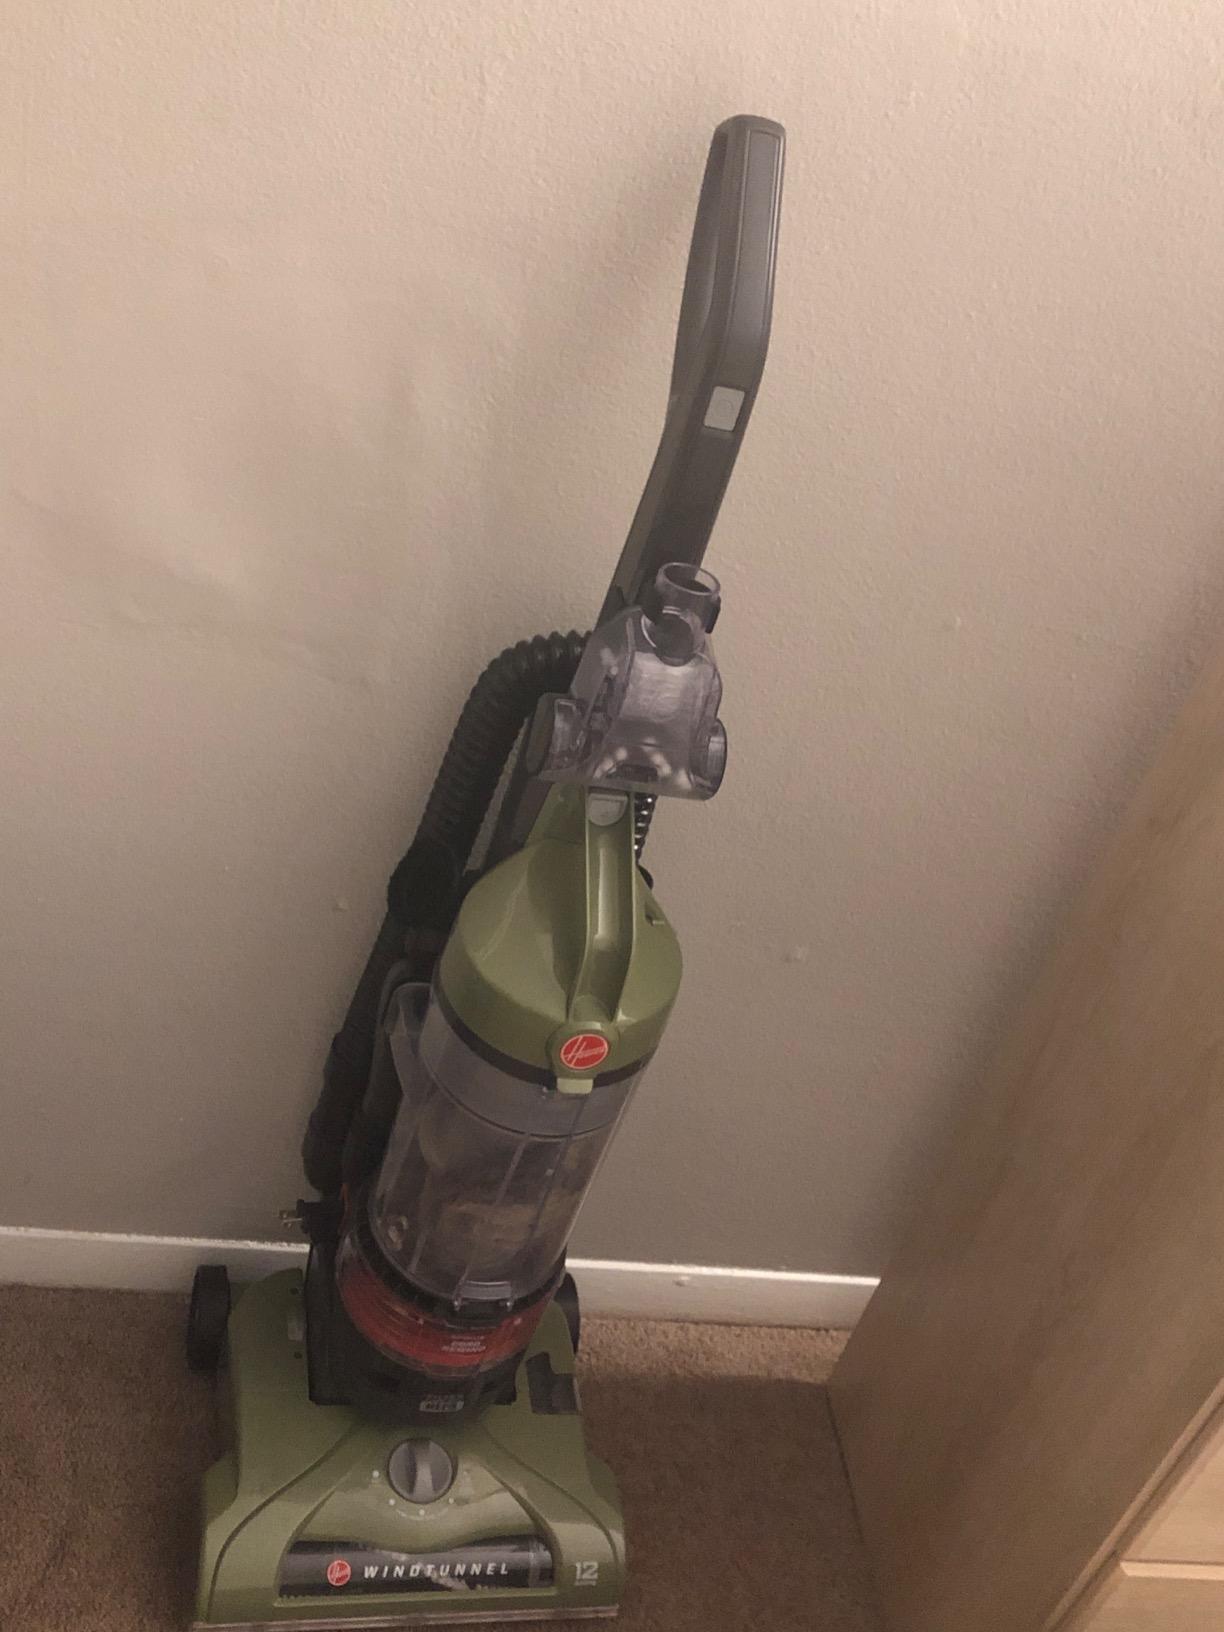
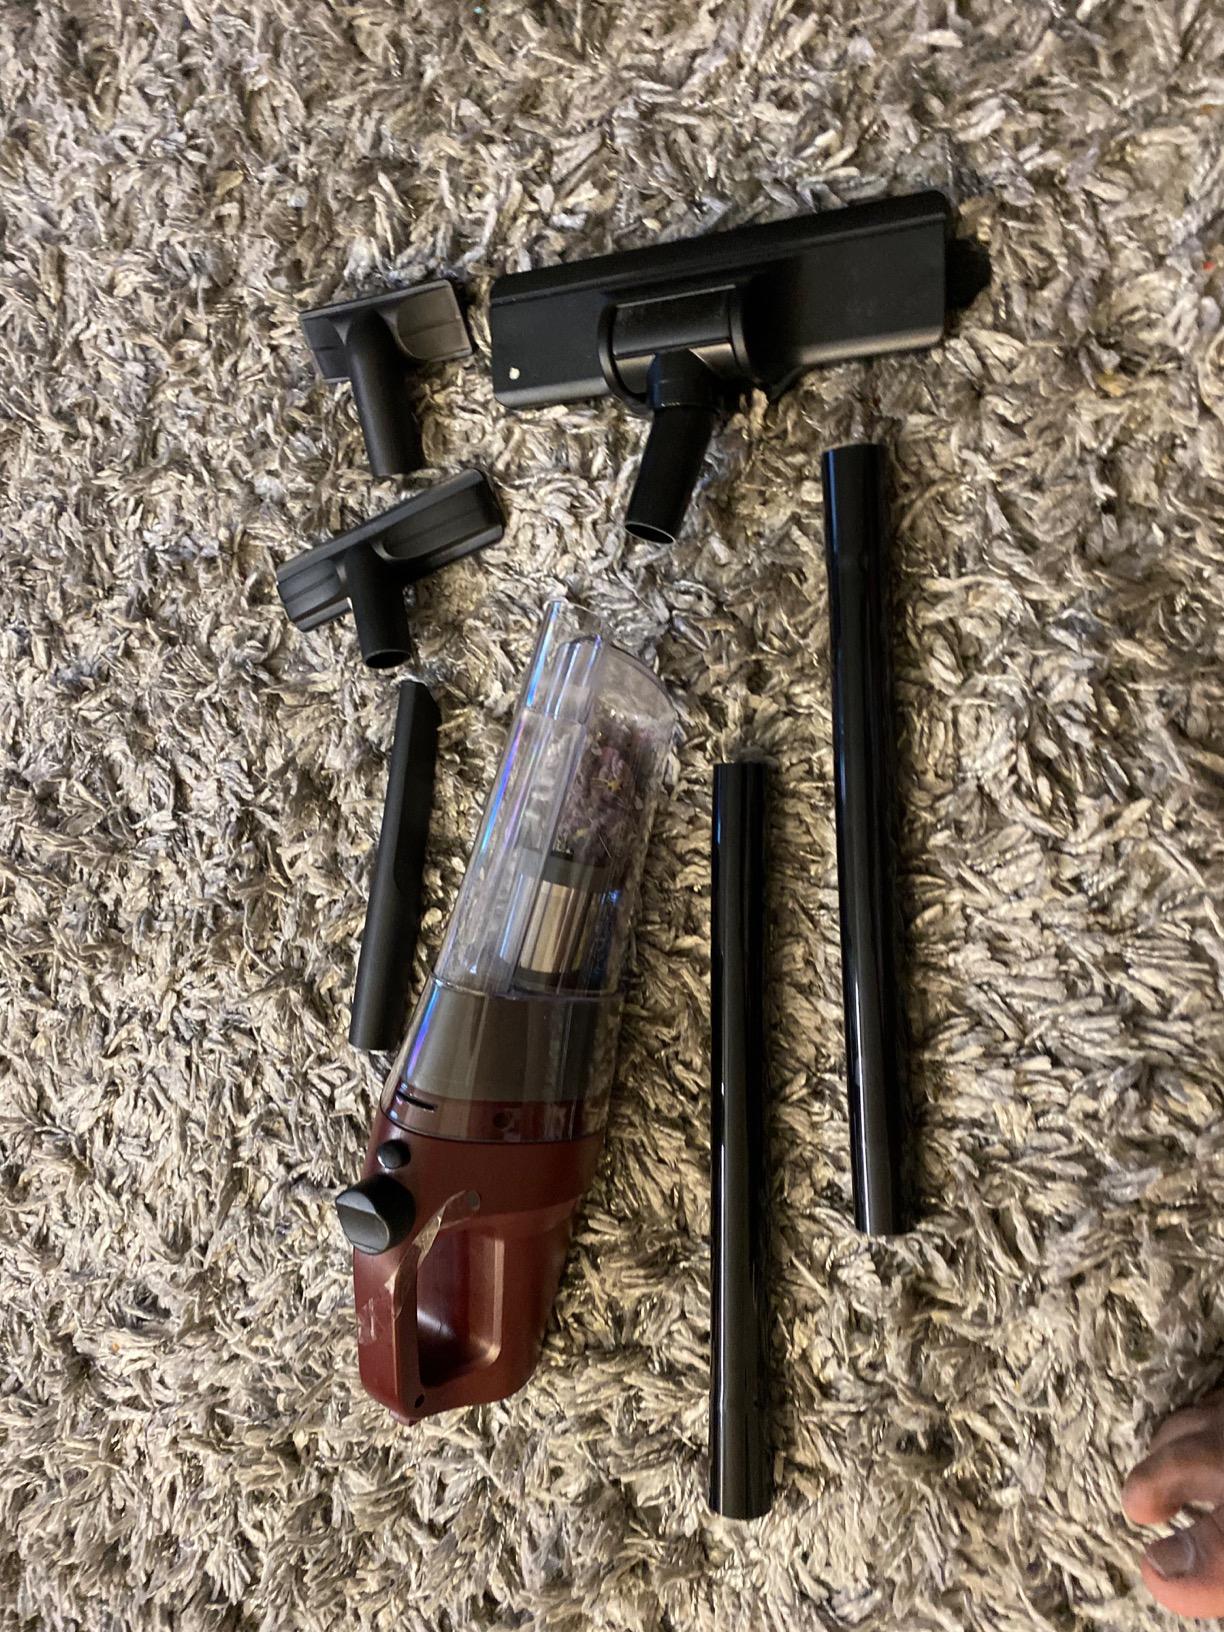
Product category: items_vacuum
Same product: no